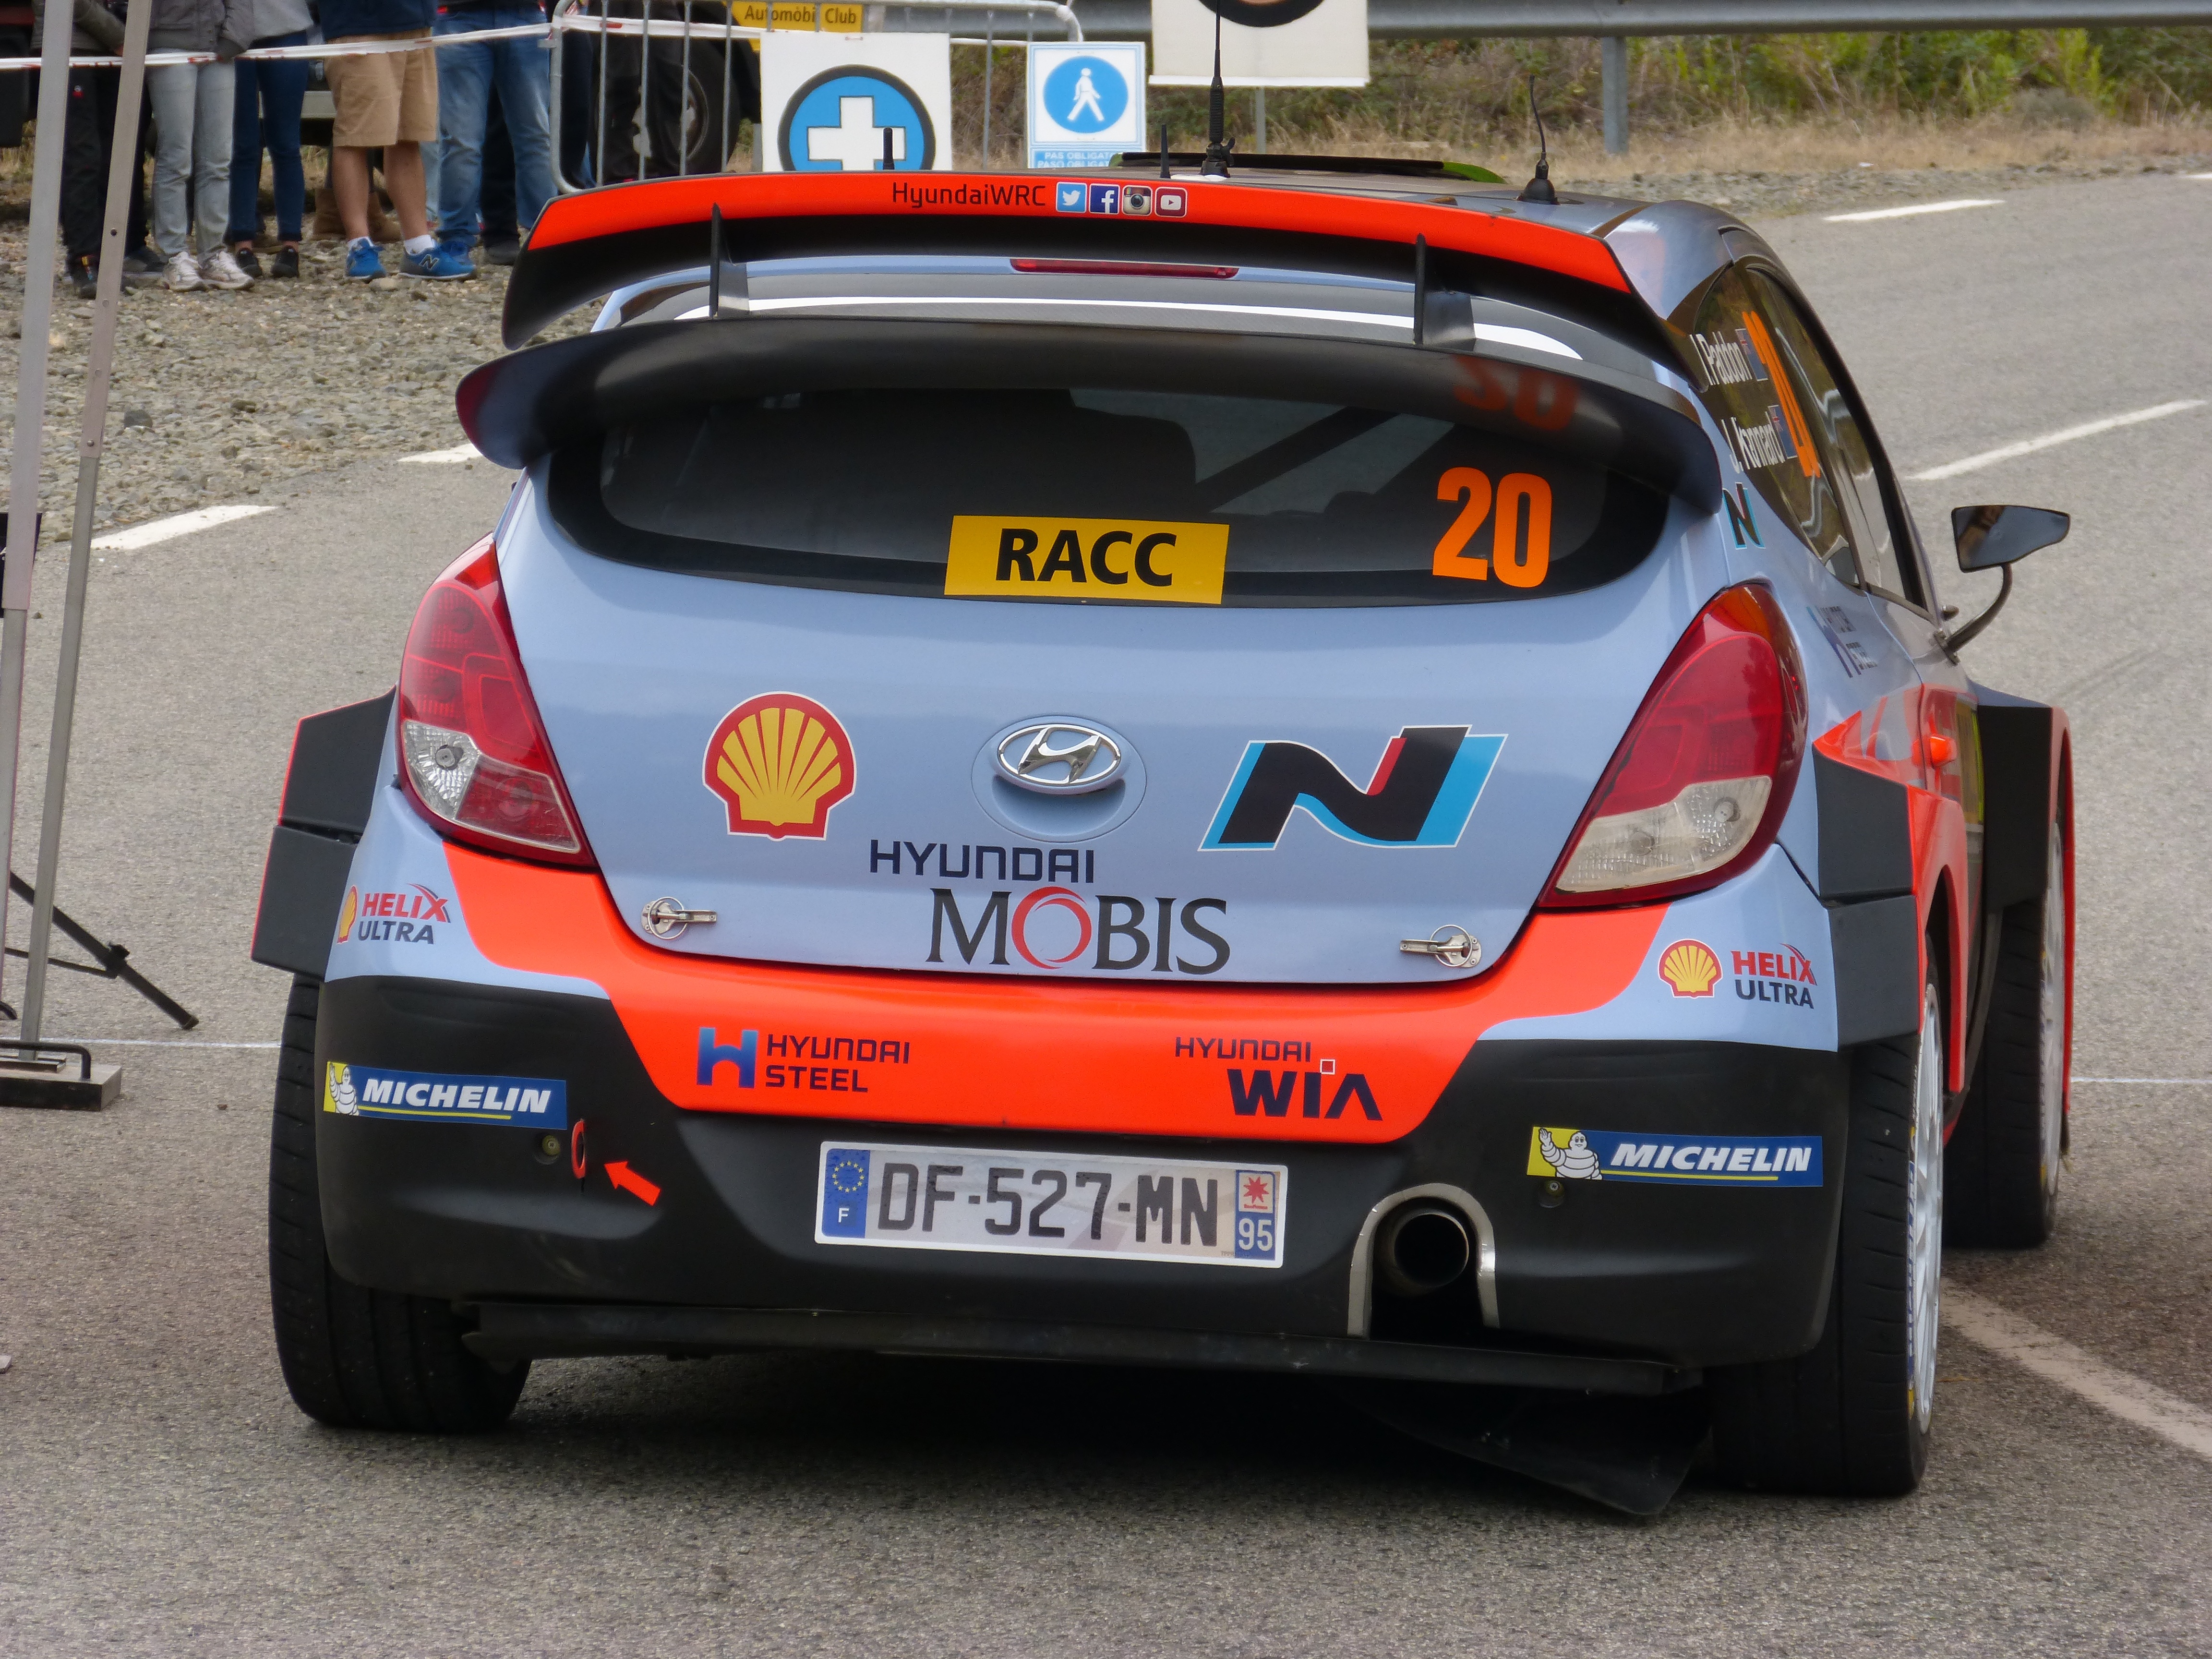
car, wheel, driving, vehicle, bumper, race car, racing, stretch, sedan, control, rear, motorsport, wrc, hyundai, output, land vehicle, auto racing, rally catalunya, automobile make, automotive exterior, automotive design, subcompact car, rallycross, rallying, world rally championship, world rally car, supermini